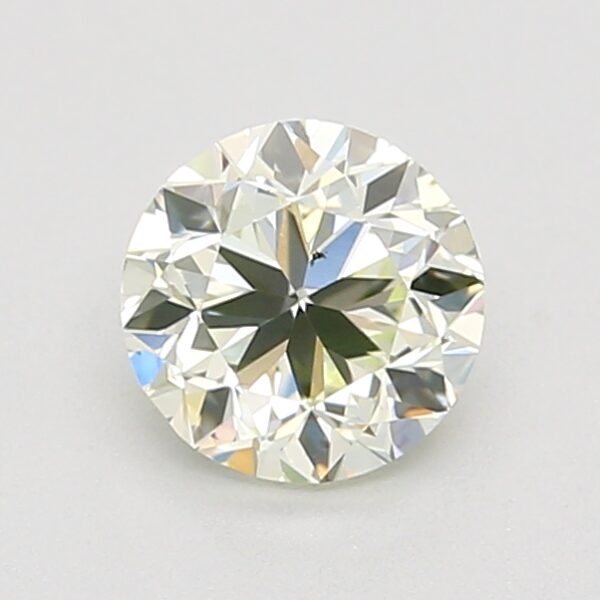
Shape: round
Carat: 0.5
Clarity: SI1
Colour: FANCY
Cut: GD
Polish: EX
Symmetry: GD
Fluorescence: M
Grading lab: GIA
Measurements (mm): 4.81 x 4.87 x 3.17